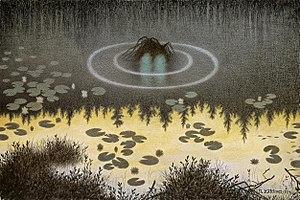
Nixe ou nix, neck, nicor, nixie ou nokken et nikker ou necker désignent plusieurs génies et nymphes des eaux dans les mythologies germanique et nordique. Ils sont apparentés aux ondines et connus dans la plupart des pays de langue germanique, y compris certaines régions du nord et de l'est de la France. Ils peuvent posséder plusieurs apparences bien qu’ils apparaissent le plus généralement sous forme humaine. Cet esprit est connu dans les mythes et légendes de tous les peuples germaniques en Europe. Bien que la plupart de ces créatures aient forme humaine quoique possédant le don de métamorphose, le knucker anglais est généralement décrit comme un wyrm, ou dragon, et le bäckahästen se manifeste plus volontiers sous la forme d’un cheval. Le sexe et les transformations des nixes varient en fonction de l’origine géographique de la légende, ainsi, le nix allemand et ses homologues scandinaves sont des hommes, tandis que la nixe est un esprit féminin des eaux apparenté à la sirène.